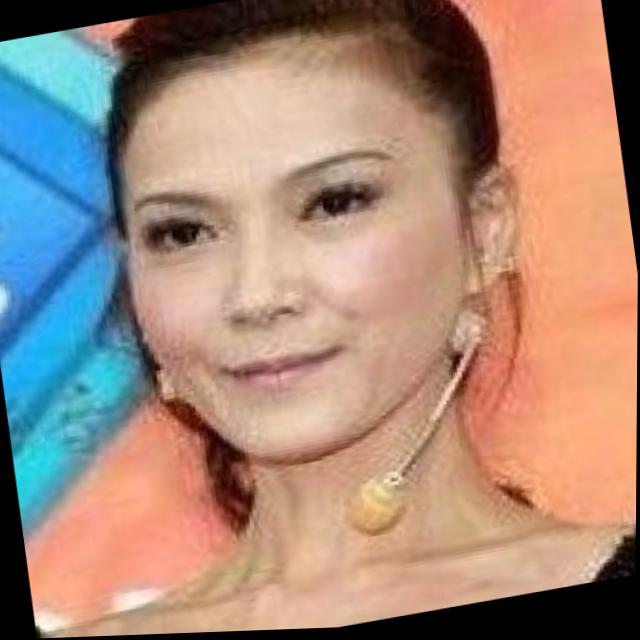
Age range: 45-64